Napoleon III's Louvre expansion

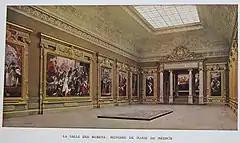
Lefuel's in the southwestern wing was used from 1900 to display the Marie de' Medici cycle by Rubens, here shown in 1929.

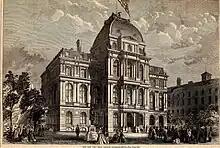
Old City Hall (Boston), 1865

In 1861, the Pavillon de Flore was in serious disrepair. Following the successful completion of the Louvre expansion, Napoleon III endorsed Lefuel's plan to entirely demolish and rebuild both the Pavillon and the wing that connects it to the Nouveau Louvre's South Wing. The project involved the creation of a new ceremonial , closer to the Tuileries than Lefuel's previous Salle des États, in a protruding wing now referred to as the , with covered space for 16 carriages and 32 horse teams known as the . As this structure took the full width of the building, the Grande Galerie was correspondingly cut short by about a third. The Southern façade was completely changed, as Lefuel disliked Jacques II Androuet du Cerceau's colossal order and replacing it with a replica of the earlier design attributed to Louis Métezeau further east. Between the Pavillon de Flore and the Pavillon des Sessions, Lefuel created a monumental passageway (then called the , now Porte des Lions) between 1864 and 1869, adorned with two pairs of monumental lions by Antoine-Louis Barye to the south and lionesses by Auguste Cain to the north, with two additional lionesses by Cain in front of the nearby . At the eastern end of the new project, Lefuel created three monumental archways for the thoroughfare connecting the Pont du Carrousel to the south with the to the north, known as the or . The project was completed in 1869 as an equestrian statue of Napoleon III by Barye was placed above the arches of the Grands Guichets.